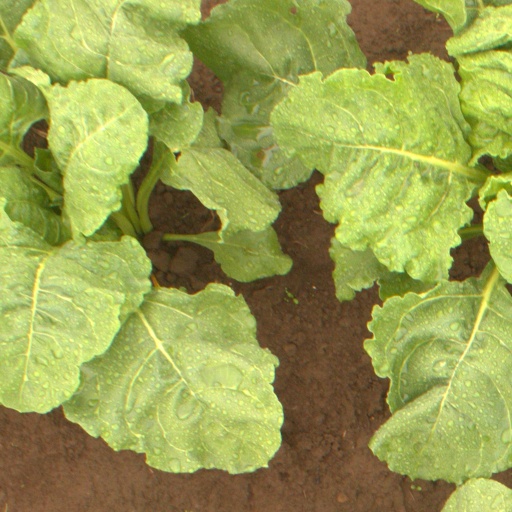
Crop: sugar beet